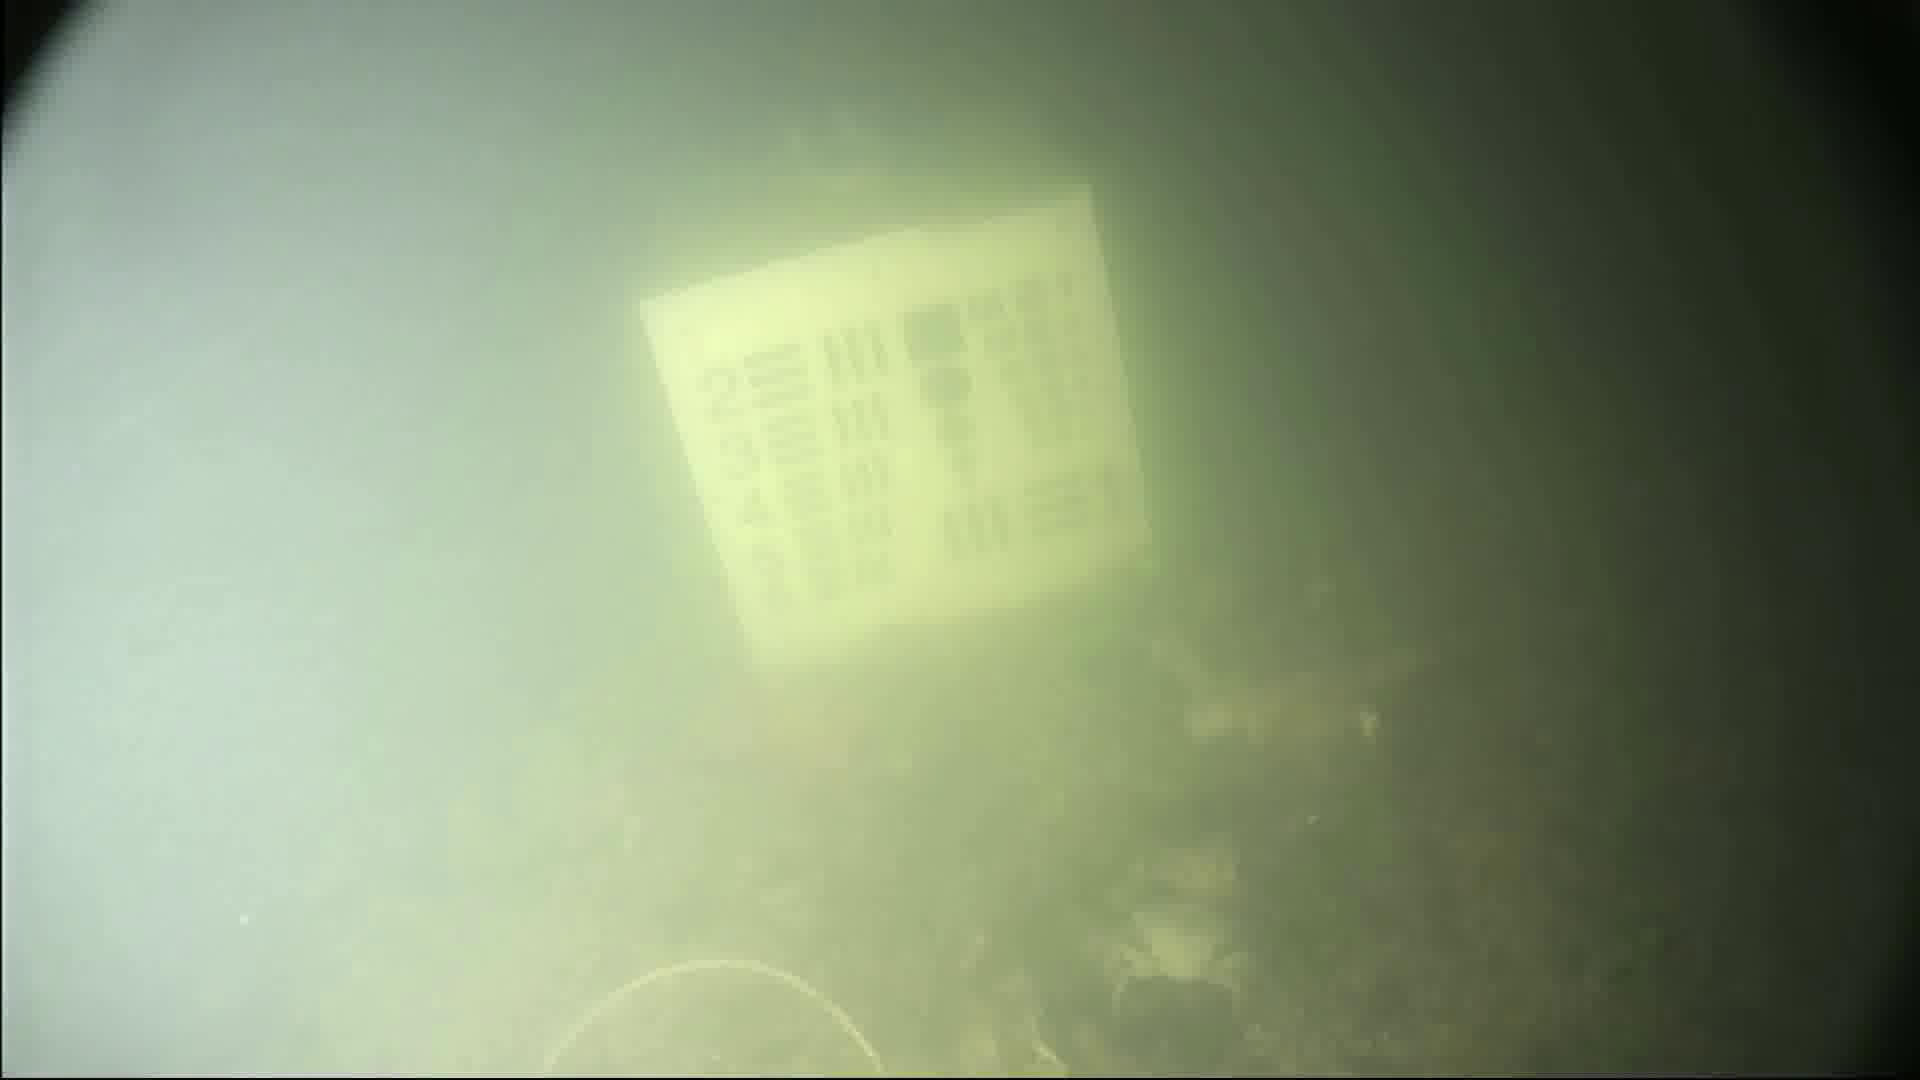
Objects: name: crab